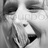
Emotion: happy